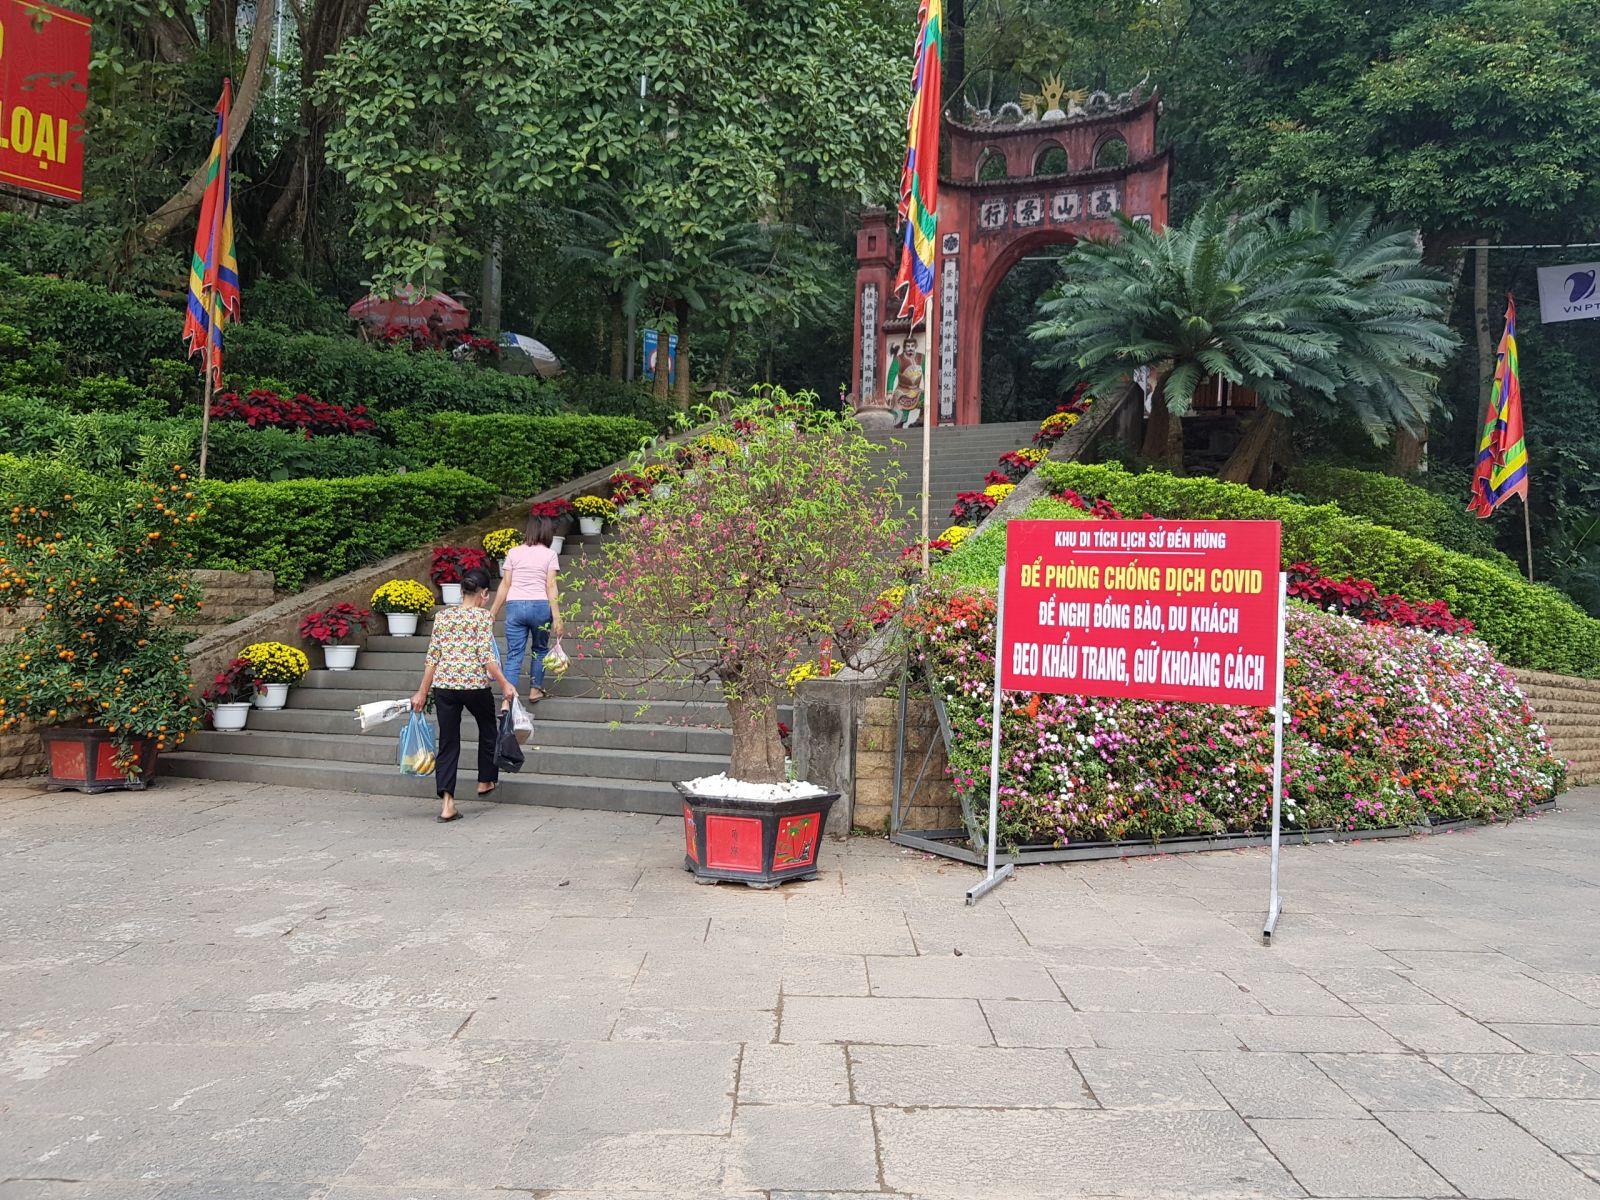
người phụ nữ mặc áo hồng đang bước đi trước so với người phụ nữ mặc áo vàng